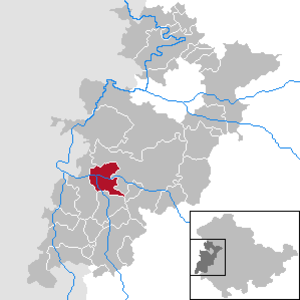
Krayenberggemeinde est une municipalité allemande du land de Thuringe, dans l'arrondissement de Wartburg, au centre de l'Allemagne. En 2015, sa population est de 5 193 habitants.